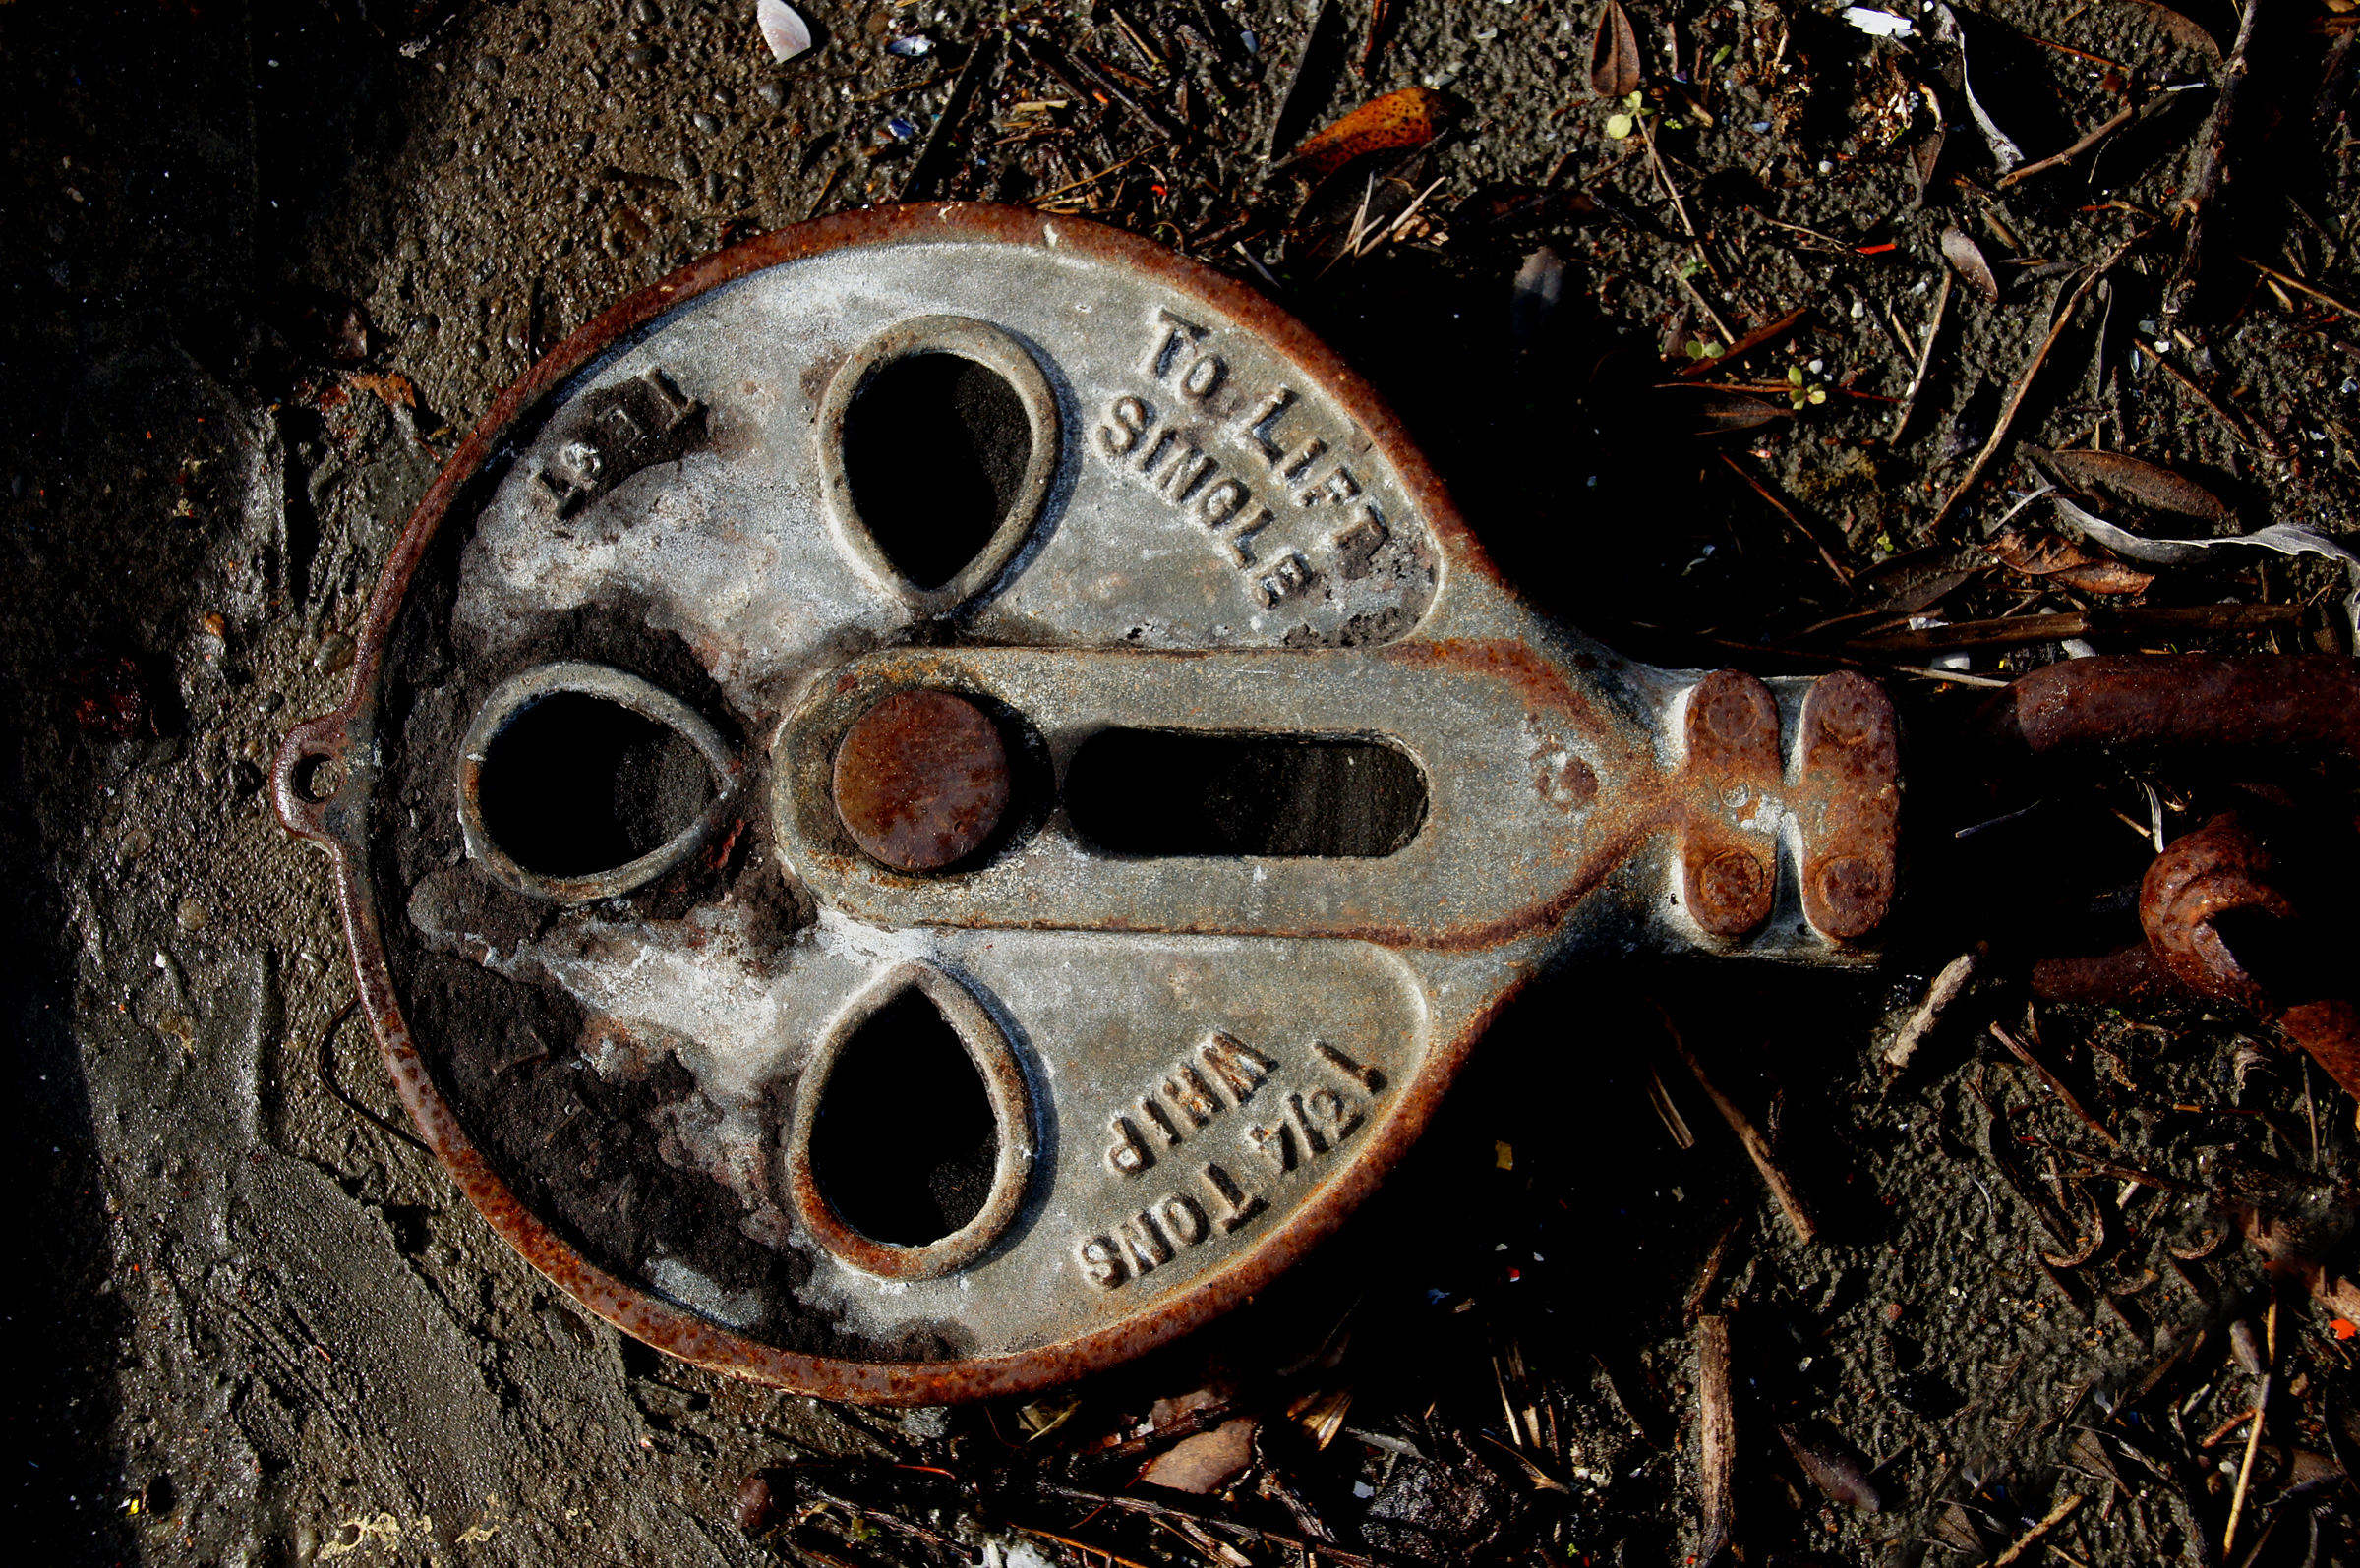
darkness, clothing, skull, carving, costume, pulley, ancient history